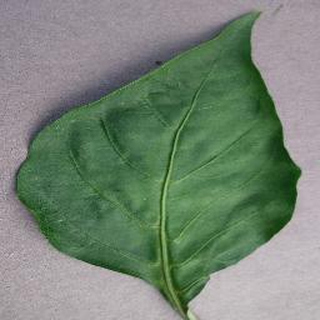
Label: healthy_bell_pepper